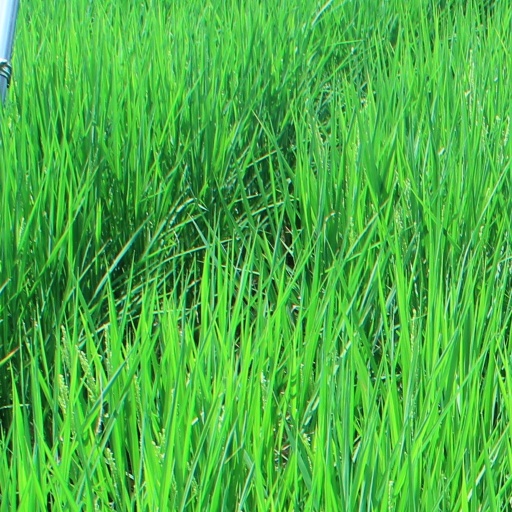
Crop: rice